Question: Please indicate a possible affordance area of the bed that can be used for lying down
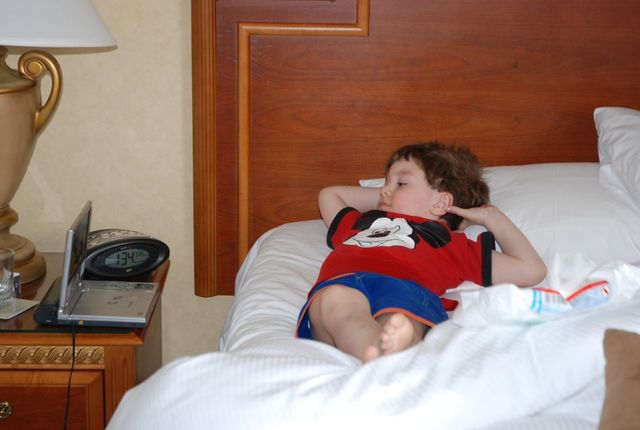
Answer: [206, 228.5, 640, 427.5]